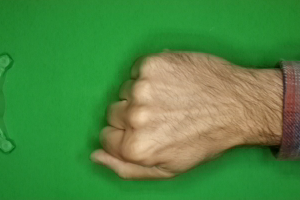
Label: rock